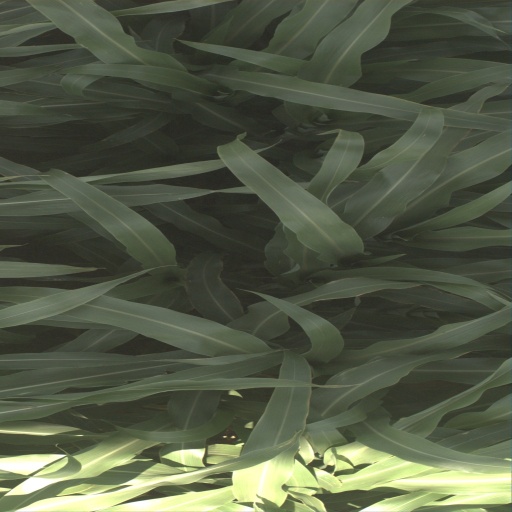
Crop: sorghum